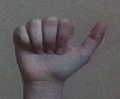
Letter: dhad